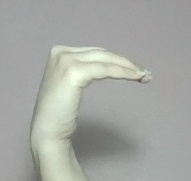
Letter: haa